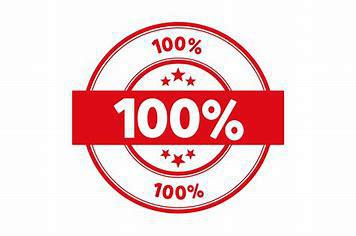
Brand: ON
Model: 100